Japan Post Bank

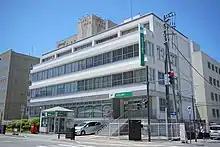
The outside of a Japan Post Bank branch in Akita, Japan.

In 2019, Japan Post Bank was managing ¥205 trillion of assets. It oversaw approximately 120 million customer accounts, who had access to services in almost 24,000 branches across Japan, most of which are contracted post offices officially belonging to the Japan Post Service. The bank offers a variety of financial products, including deposit accounts, credit cards and loans, investment products, time deposits, and pension accounts.